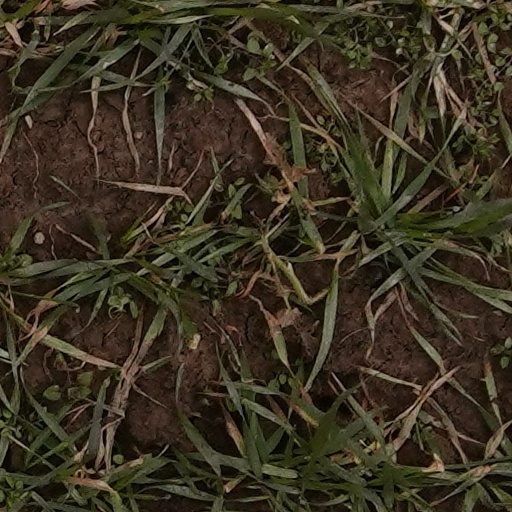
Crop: wheat